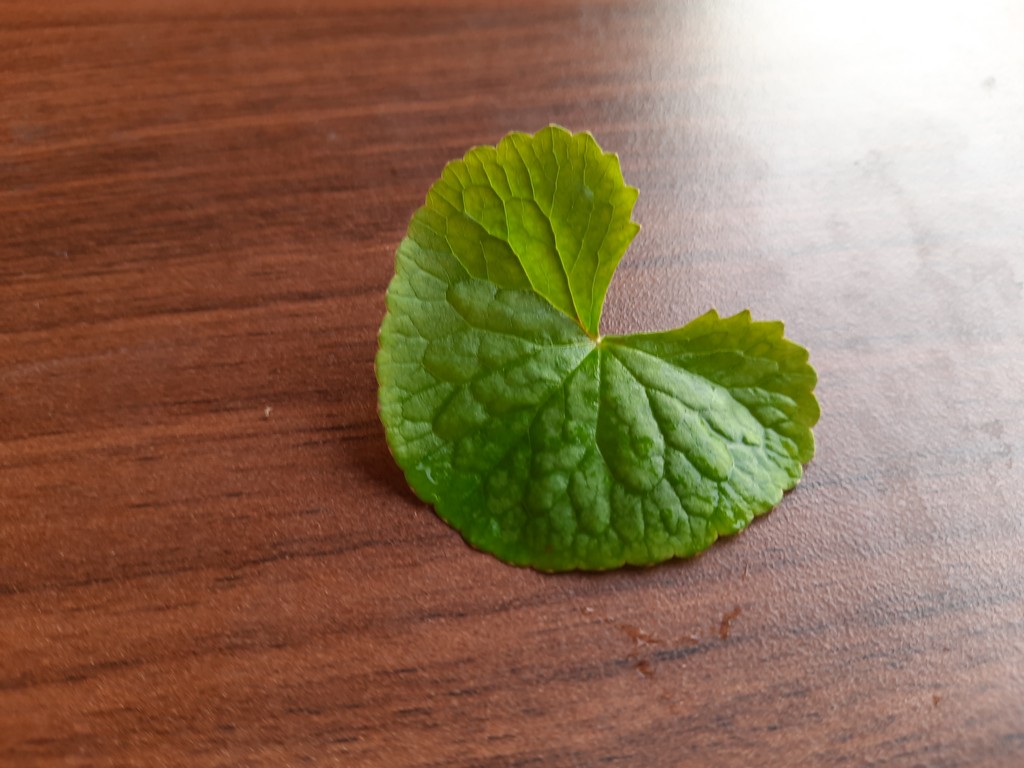
Label: Healthy